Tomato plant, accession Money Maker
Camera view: vertical (180 deg); turntable rotation: 0 degrees
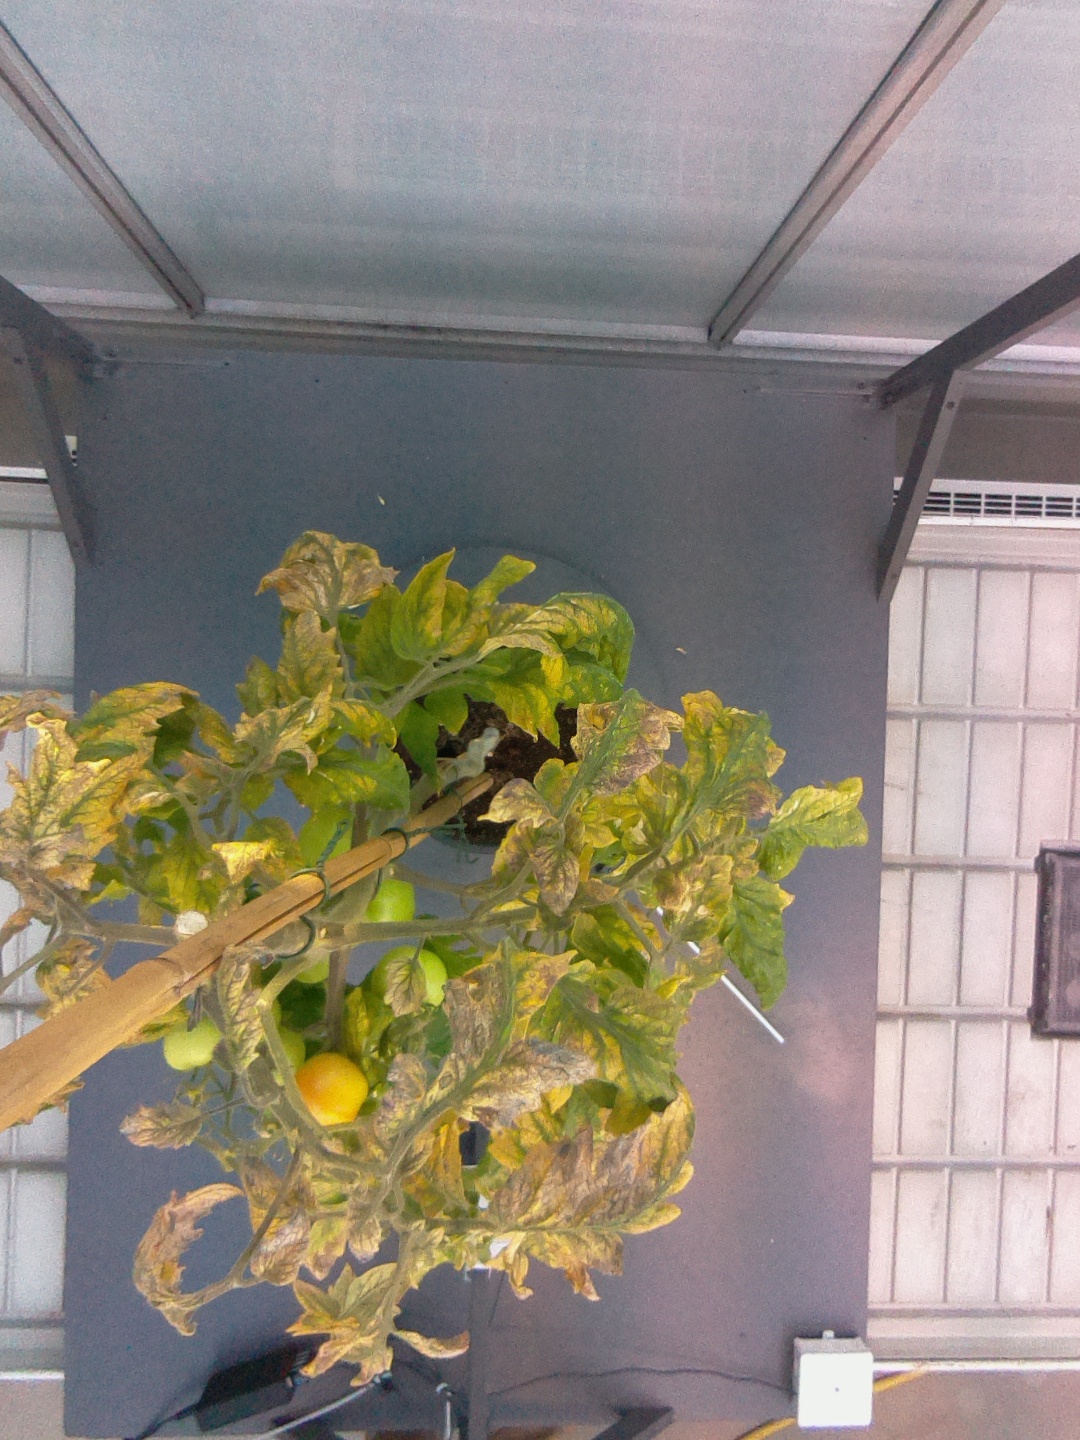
BBCH growth stage 80: fruits start showing typical ripe color (orange -> red)